Glasgow Subway

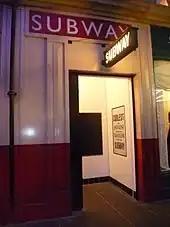
Recreated Glasgow Subway station entrance at the Riverside Museum

When the Subway first opened, single-carriage four axle (twin truck) trains were operated. Late in the evening on the opening day, after 11 pm, one car laden with 60 passengers was run into by another under the River Clyde. Four people were injured, one being taken to the infirmary. This entailed the closure of the Subway until 19 January 1897. The 20 original wooden bodied carriages were built by the Oldbury Railway Carriage and Wagon Company, of Oldbury, Worcestershire. Many continued in service until 1977 in an upgraded form. A further 10 were delivered by the same manufacturer in 1897. From 1898, second four axle (trailer) carriages without a cable gripper mechanism were added, though they were considerably shorter than the front (gripper) carriage. These additional carriages, eventually numbering 30, were built by Hurst Nelson & Company, Motherwell, Lanarkshire. These carriages were soon expanded to match the length of the front carriages, although carriage 41T has been restored to its original length and cut longitudinally and number 39T is preserved in the Riverside Museum. Most of the gripper carriages were subsequently converted to electric traction in 1935. All carriages were originally built with lattice gates (instead of doors) at the ends; many were converted to air-operated sliding doors in the 1960s, but a few retained the gates until 1977.